Bu Şehir Arkandan Gelecek

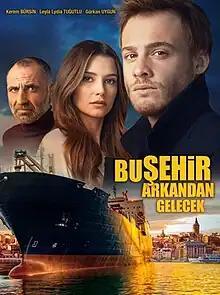

Bu Şehir Arkandan Gelecek is a Turkish television series signed by Ay Yapım, produced by Kerem Çatay, written by Ece Yörenç, directed by Çağrı Vila Lostuvalı, starring Kerem Bürsin, Leyla Lydia Tuğutlu and Gürkan Uygun. It ended on 14 June 2017 by making a final.